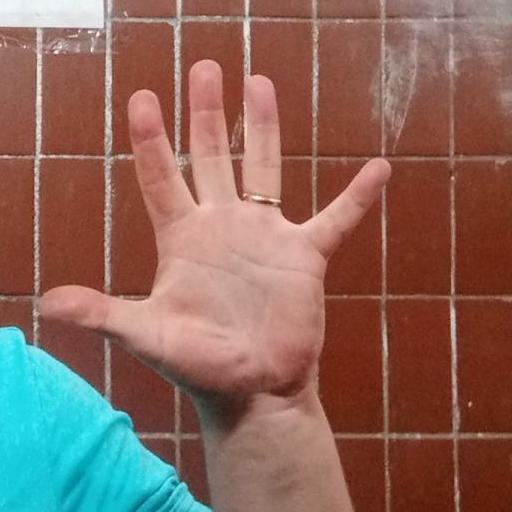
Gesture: palm